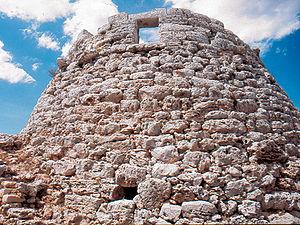
La culture talayotique est une culture archéologique qui s'est développée dans la partie orientale des îles Baléares pendant les âges du bronze et du fer. Ses origines datent de la fin du IIᵉ millénaire av. J.-C., à la suite de la crise et de l'évolution de la société qui la précède. Elle tire son nom du talayot, un type de tour mégalithique emblématique de cette période.
Le IIᵉ millénaire av. J.-C. a débuté le 1ᵉʳ janvier 2000 av. J.-C. et s’est achevé le 31 décembre 1001 av. J.-C. dans le calendrier julien proleptique.